Jaunpur district

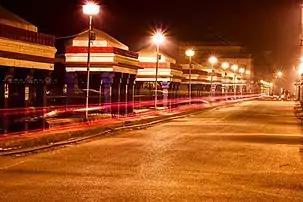
Shahi Pul Night view

The Shahi Pul is a bridge over the Gomti river at Jaunpur township. It was built by Khankhana in 1564 for Akbar. The bridge is wide. At each end were pillboxes to house stalls. On a square platform in the middle of the bridge, there is a large sculpture of a lion with an elephant underneath its forepaws. The statue originated in a Buddhist monastery. There is an associated mosque at Idgah on the Allahabad road.